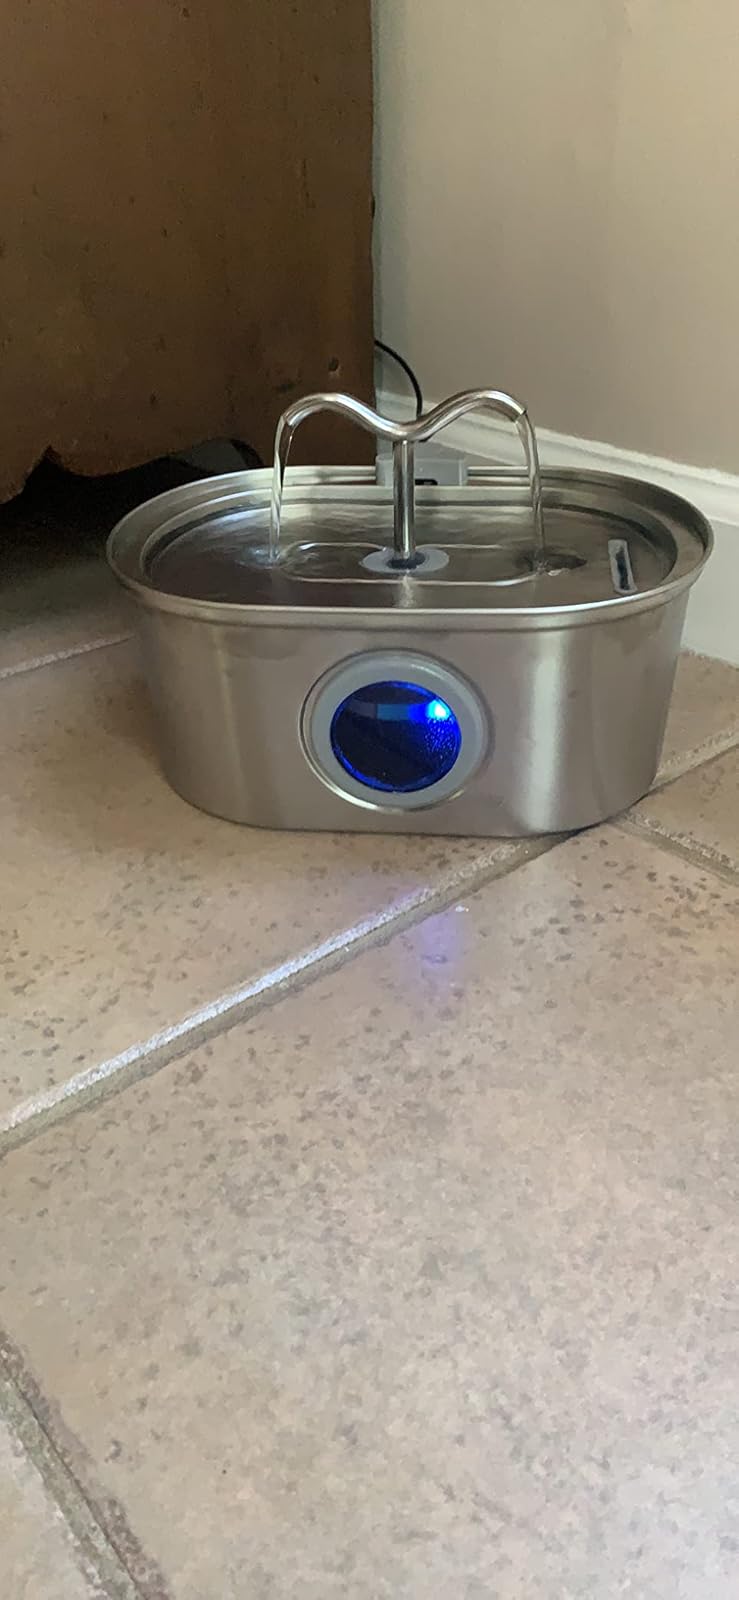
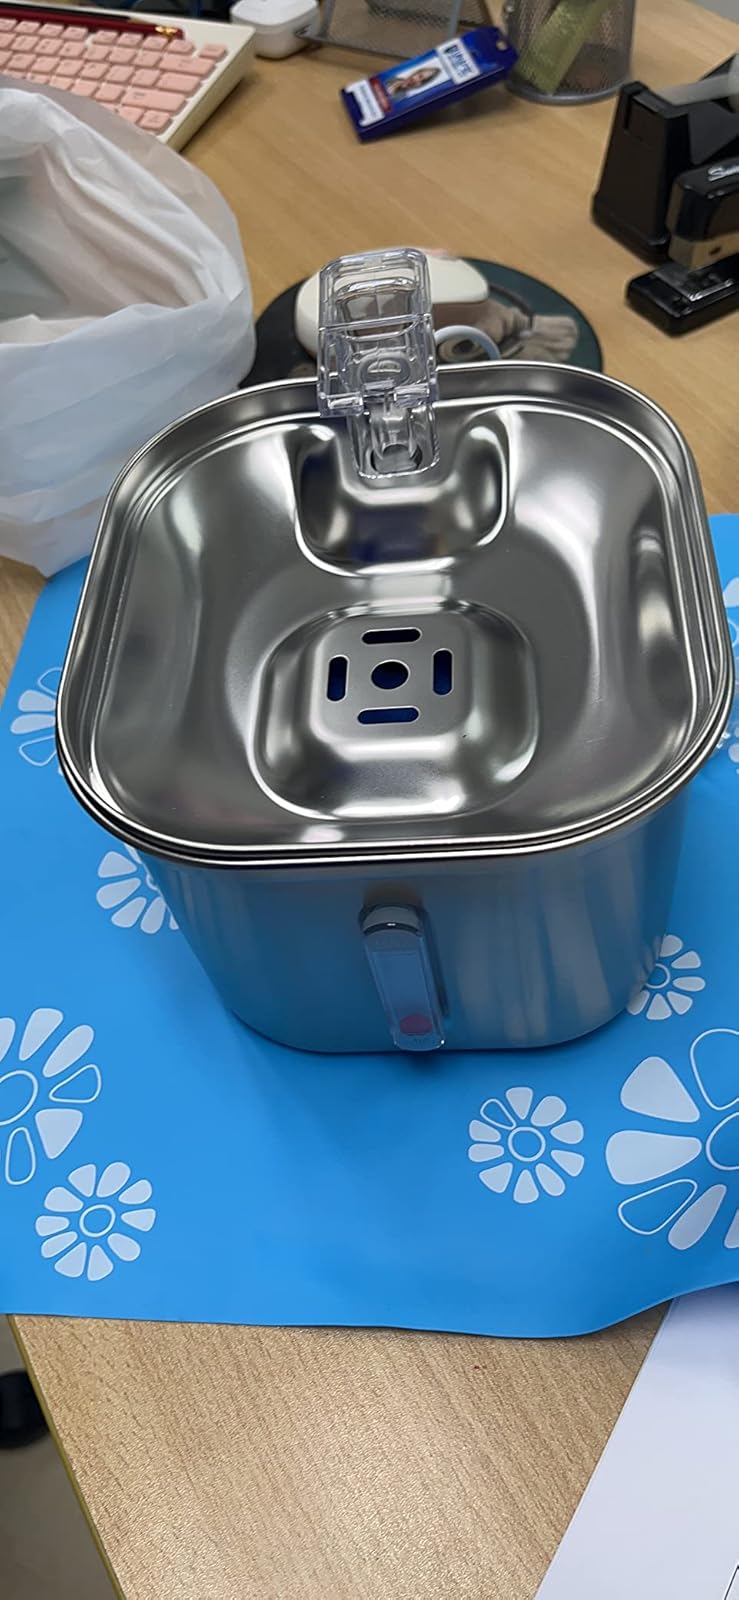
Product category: items_bowl
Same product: no